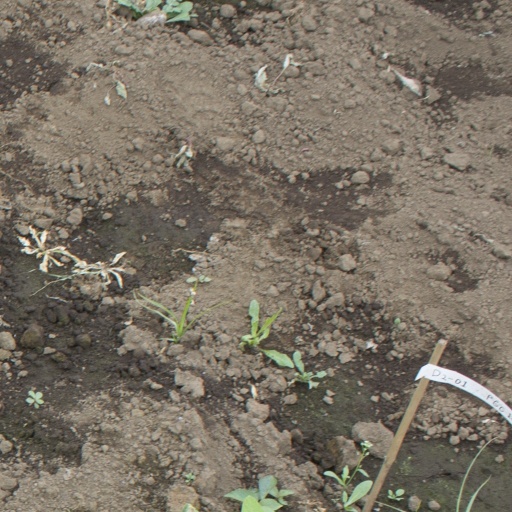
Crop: soybean